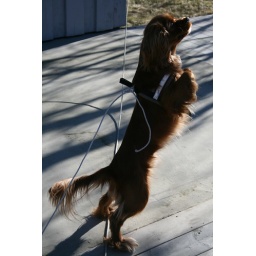
Simba are playing with his pink ball :D. warm weather in march :D